Allan (footballer, born 1991)

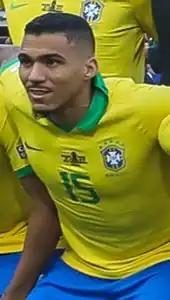
Allan with Brazil at the 2019 Copa América

Although born in Brazil, Allan holds dual Portuguese-Brazilian nationality, making him eligible to play for Brazil or Portugal. Allan also 'has a distant Italian relative' which qualifies him for an Italian passport and thus the Italy national team. Sky Sport Italia and TV Luna report that he has been asked 'to switch allegiances to the Azzurri' by national coach Roberto Mancini. Manager Tite, on 26 October 2018, named Allan to the Brazilian squad that will face Uruguay and Cameroon in friendlies the following month. However, because these were only exhibition matches, Allan still also remained eligible to play for Portugal and Italy at the time. He made his senior international debut in the former match, held in London on 16 November, which ended in a 1–0 victory to Brazil.